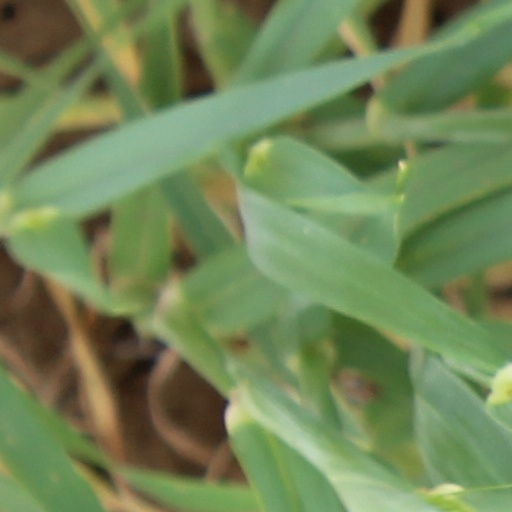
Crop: wheat